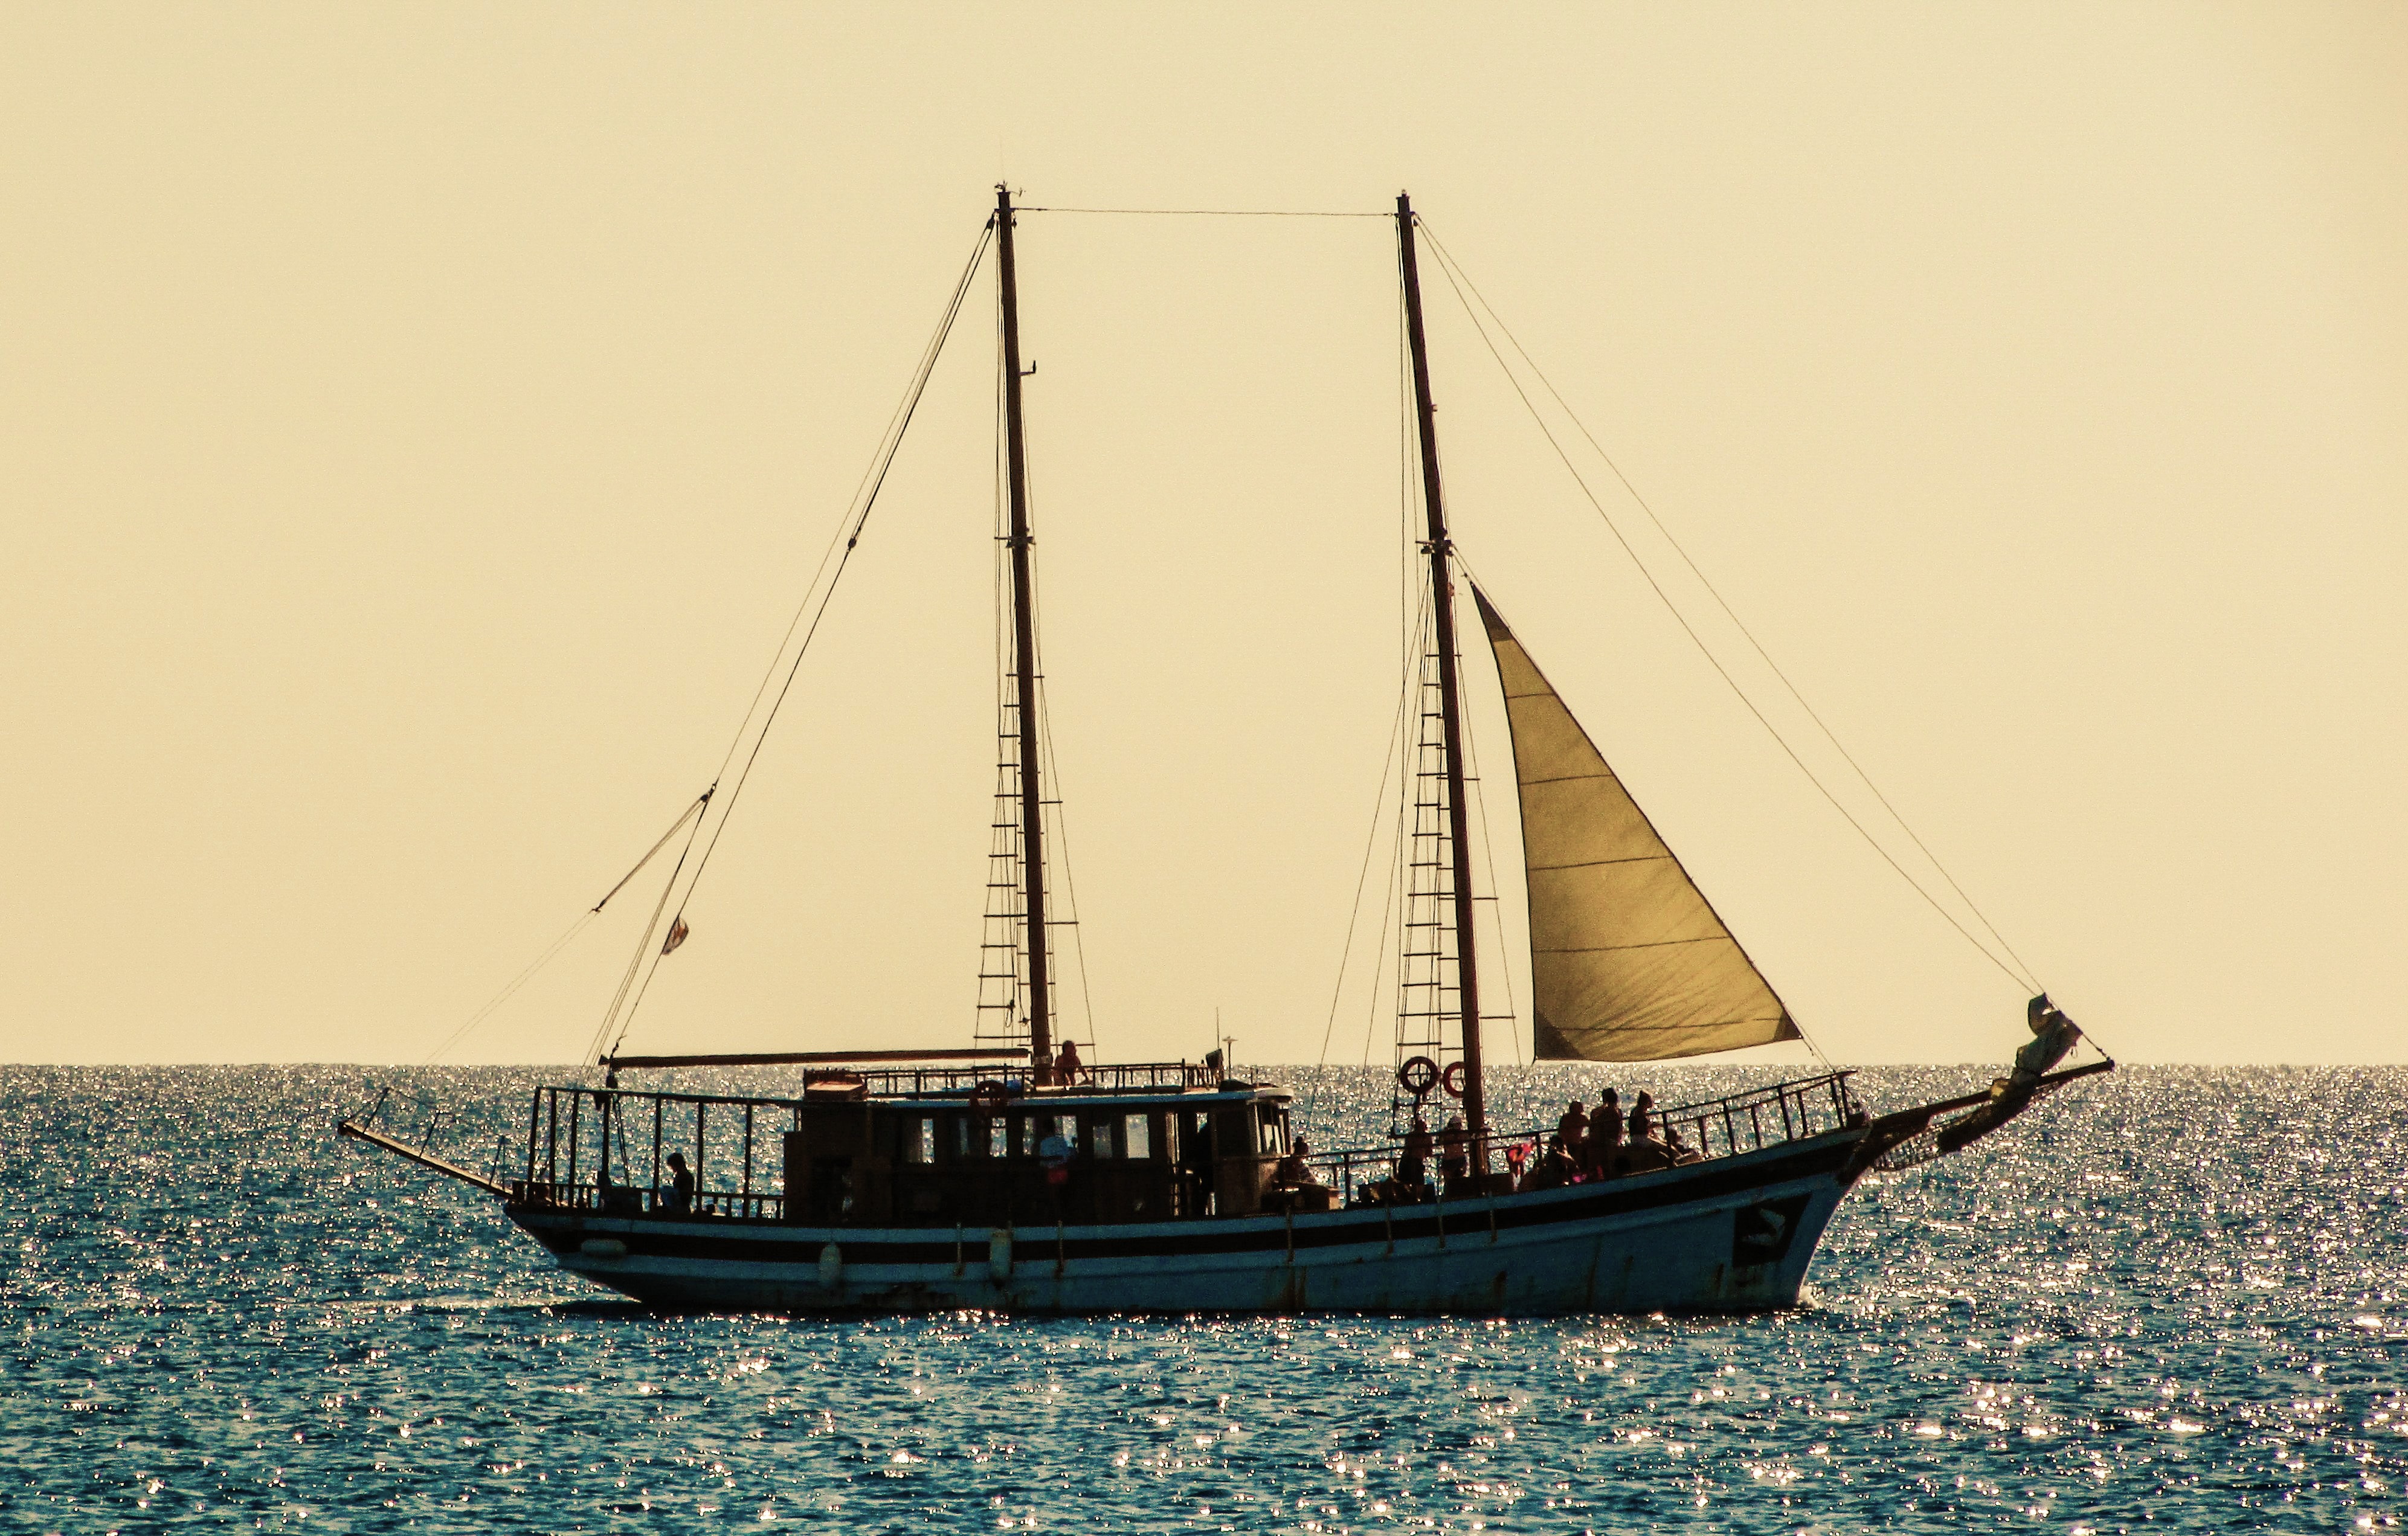
sea, nature, sunset, boat, ship, vacation, vehicle, mast, sailing, holiday, tourism, sailboat, sail boat, sail, watercraft, schooner, windjammer, barque, cyprus, brig, sailing ship, galeas, tall ship, caravel, brigantine, lugger, barquentine, sloop of war